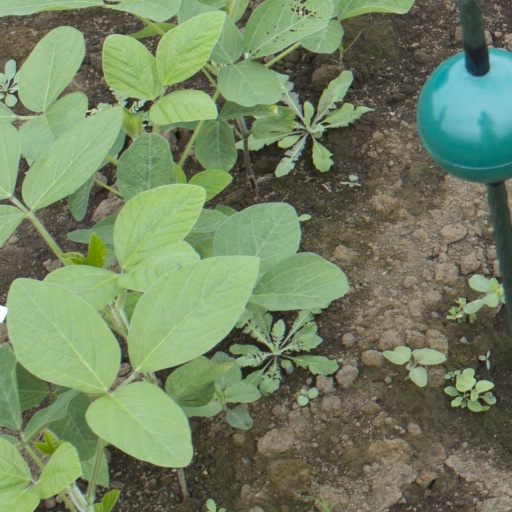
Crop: soybean